Rapid Dragon (missile system)

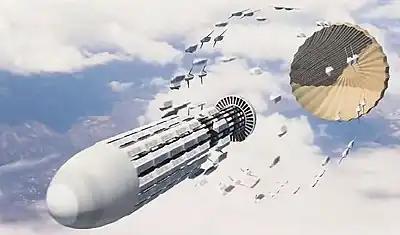
Mass launch of a swarm of miniature decoys to accompany a Rapid Dragon airdrop. (Air Force Research Laboratory concept illustration)

Based on prior conflicts, it is known that even modern air defense systems struggle with defending against cruise missile barrages as seen with the 2018 Riyadh missile strike during the Saudi Arabian–led intervention in Yemen as well as the 2018 missile strikes against Syria during the American-led intervention in the Syrian civil war. Due to the vulnerability of sophisticated air defense systems such as S-300 and S-400 to mass attacks from low flying cruise missiles, it is thought that Rapid Dragon is well suited for swarm tactics missions to suppress enemy air defenses with large numbers of JASSM-ER optionally accompanied by swarms of miniature spoofing decoy drones released from a second airdrop module.